Kincaid-Howard House

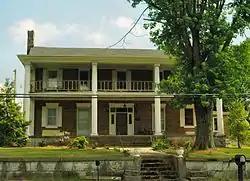
The Kincaid-Howard House in 2015

The Kincaid-Howard House is a historic mansion in Fincastle, Tennessee, USA. It was designed in the Federal architectural style and completed in 1845. It was built for John Kincaid II, a planter and slaveholder in the Antebellum South. It has been listed on the National Register of Historic Places since March 16, 1976.